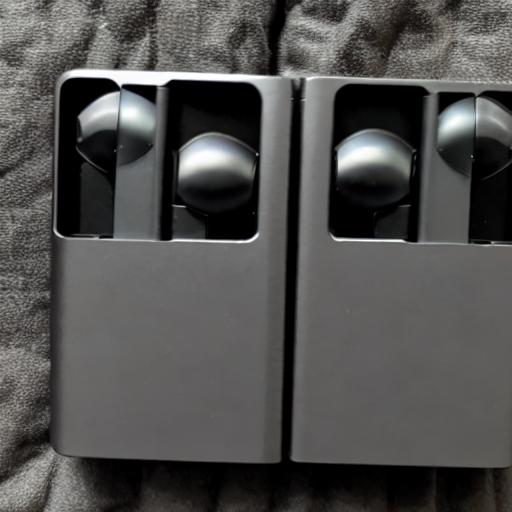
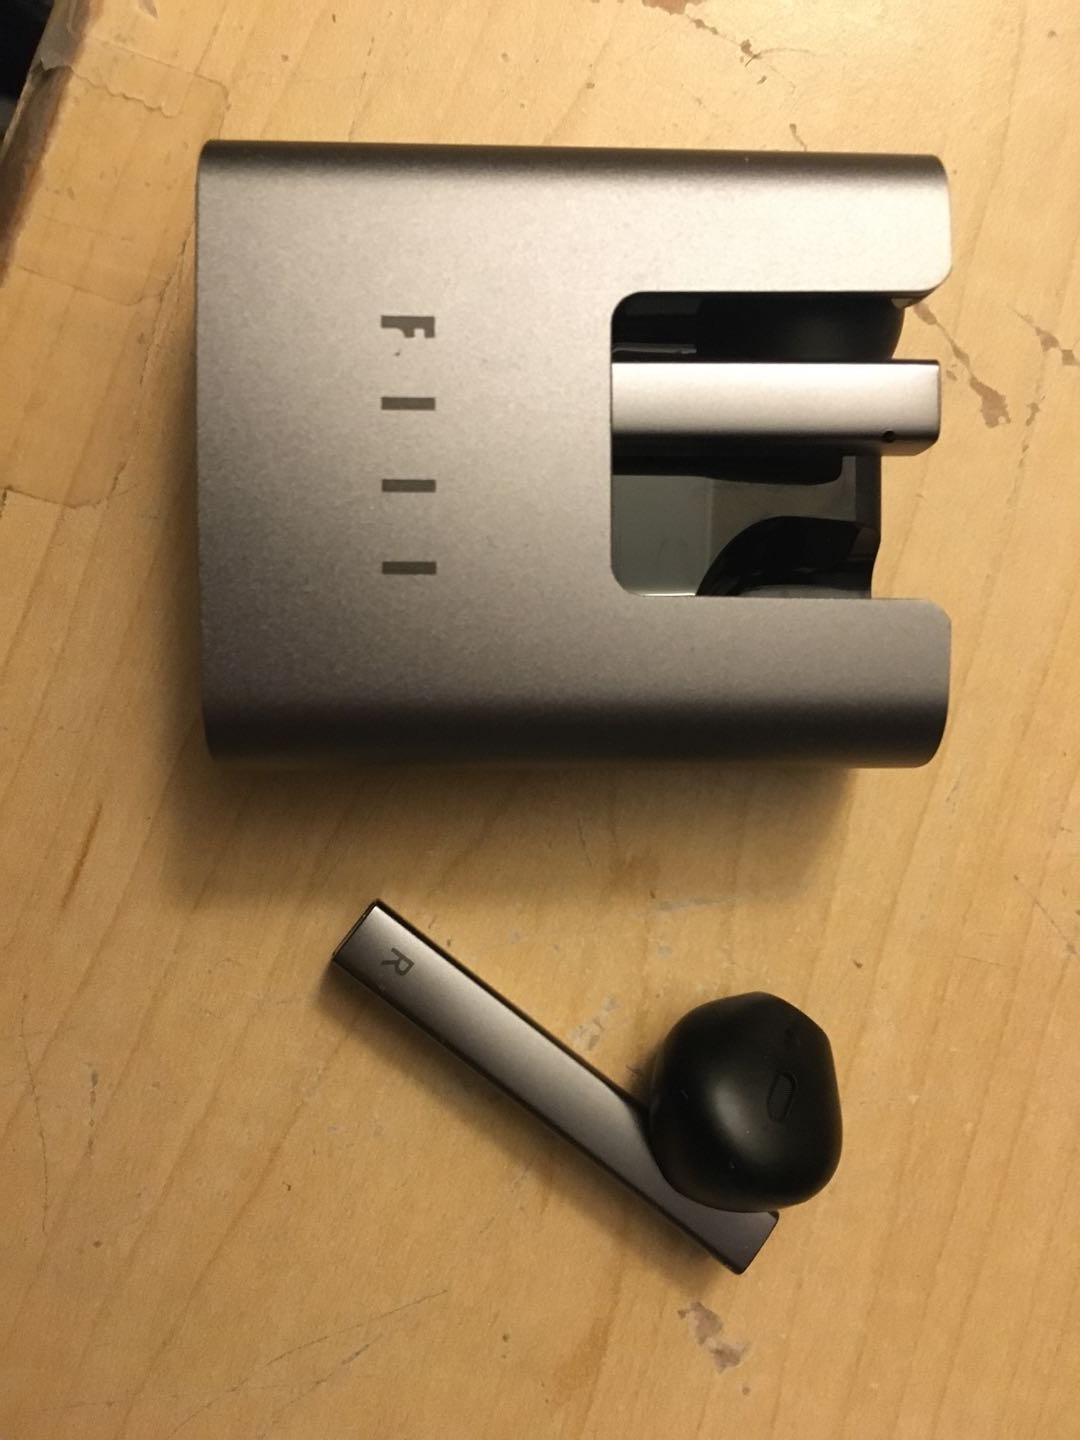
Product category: earbuds
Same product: no